Tegetthoff-class battleship

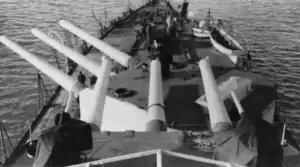
A view of a large battleship's forward guns. There are two turrets of three guns each. The forward turret is turned to port, while the aft turret is facing straight ahead.

Differences between the three battleships constructed in Trieste and the one in Fiume were most apparent when examining each ship's propulsion. "Szent István" differed from the other ships in that she possessed two propellers and two larger Parsons steam turbines, while the propulsion of "Viribus Unitis", "Tegetthoff", and "Prinz Eugen" each had four smaller Siemens turbines and four propellers. These turbines were housed in a separate engine-room and with the exception of SMS "Szent István", they were powered by twelve Yarrow boilers. The more modern new type of Babcock & Wilcox boilers of "Szent István" were 48 tonnes heavier than the older type Yarrow boilers installed on the sister ships; however, they were more efficient than the old boilers. The new Babcock & Wilcox boilers had a huge advantage of being able to maintain top speed for up to eight hours, compared with only two hours on their sister ships. They were designed to produce a total of , which was theoretically enough to attain a maximum designed speed of . While it was reported during the speed trials of "Tegetthoff" that she attained a top speed of , the actual top speed of the "Tegetthoff"-class ships is unknown as the sea trial data and records for each ship were lost after the war. Each ship also carried of coal, and an additional of fuel oil that was to be sprayed on the coal to increase its burn rate. At full capacity, the "Tegetthoff"s could steam for at a speed of .